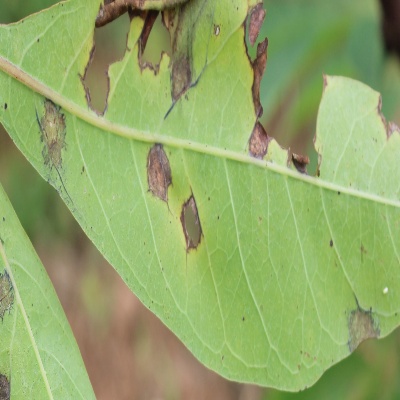
Crop: Cassava
Condition: brown spot